Jérôme Guery

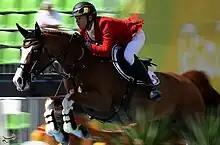
Guery riding Grand Cru at the 2016 Summer Olympics

Jérôme Guery (born 24 July 1980) is a Belgian Olympic show jumping rider. He competed at the 2016 Summer Olympics in Rio de Janeiro, Brazil, where he finished 28th in the individual competition with the horse "Grand Cru van de Rozenberg". At the 2020 Summer Olympics in Tokyo, having finished 13th in the Individual jumping, he was a member of the Belgian team in the team jumping competition which his team, composed of Devos and Wathelet, finished in third place, giving Belgium its first equestrian medal since the 1976 Summer Olympics.